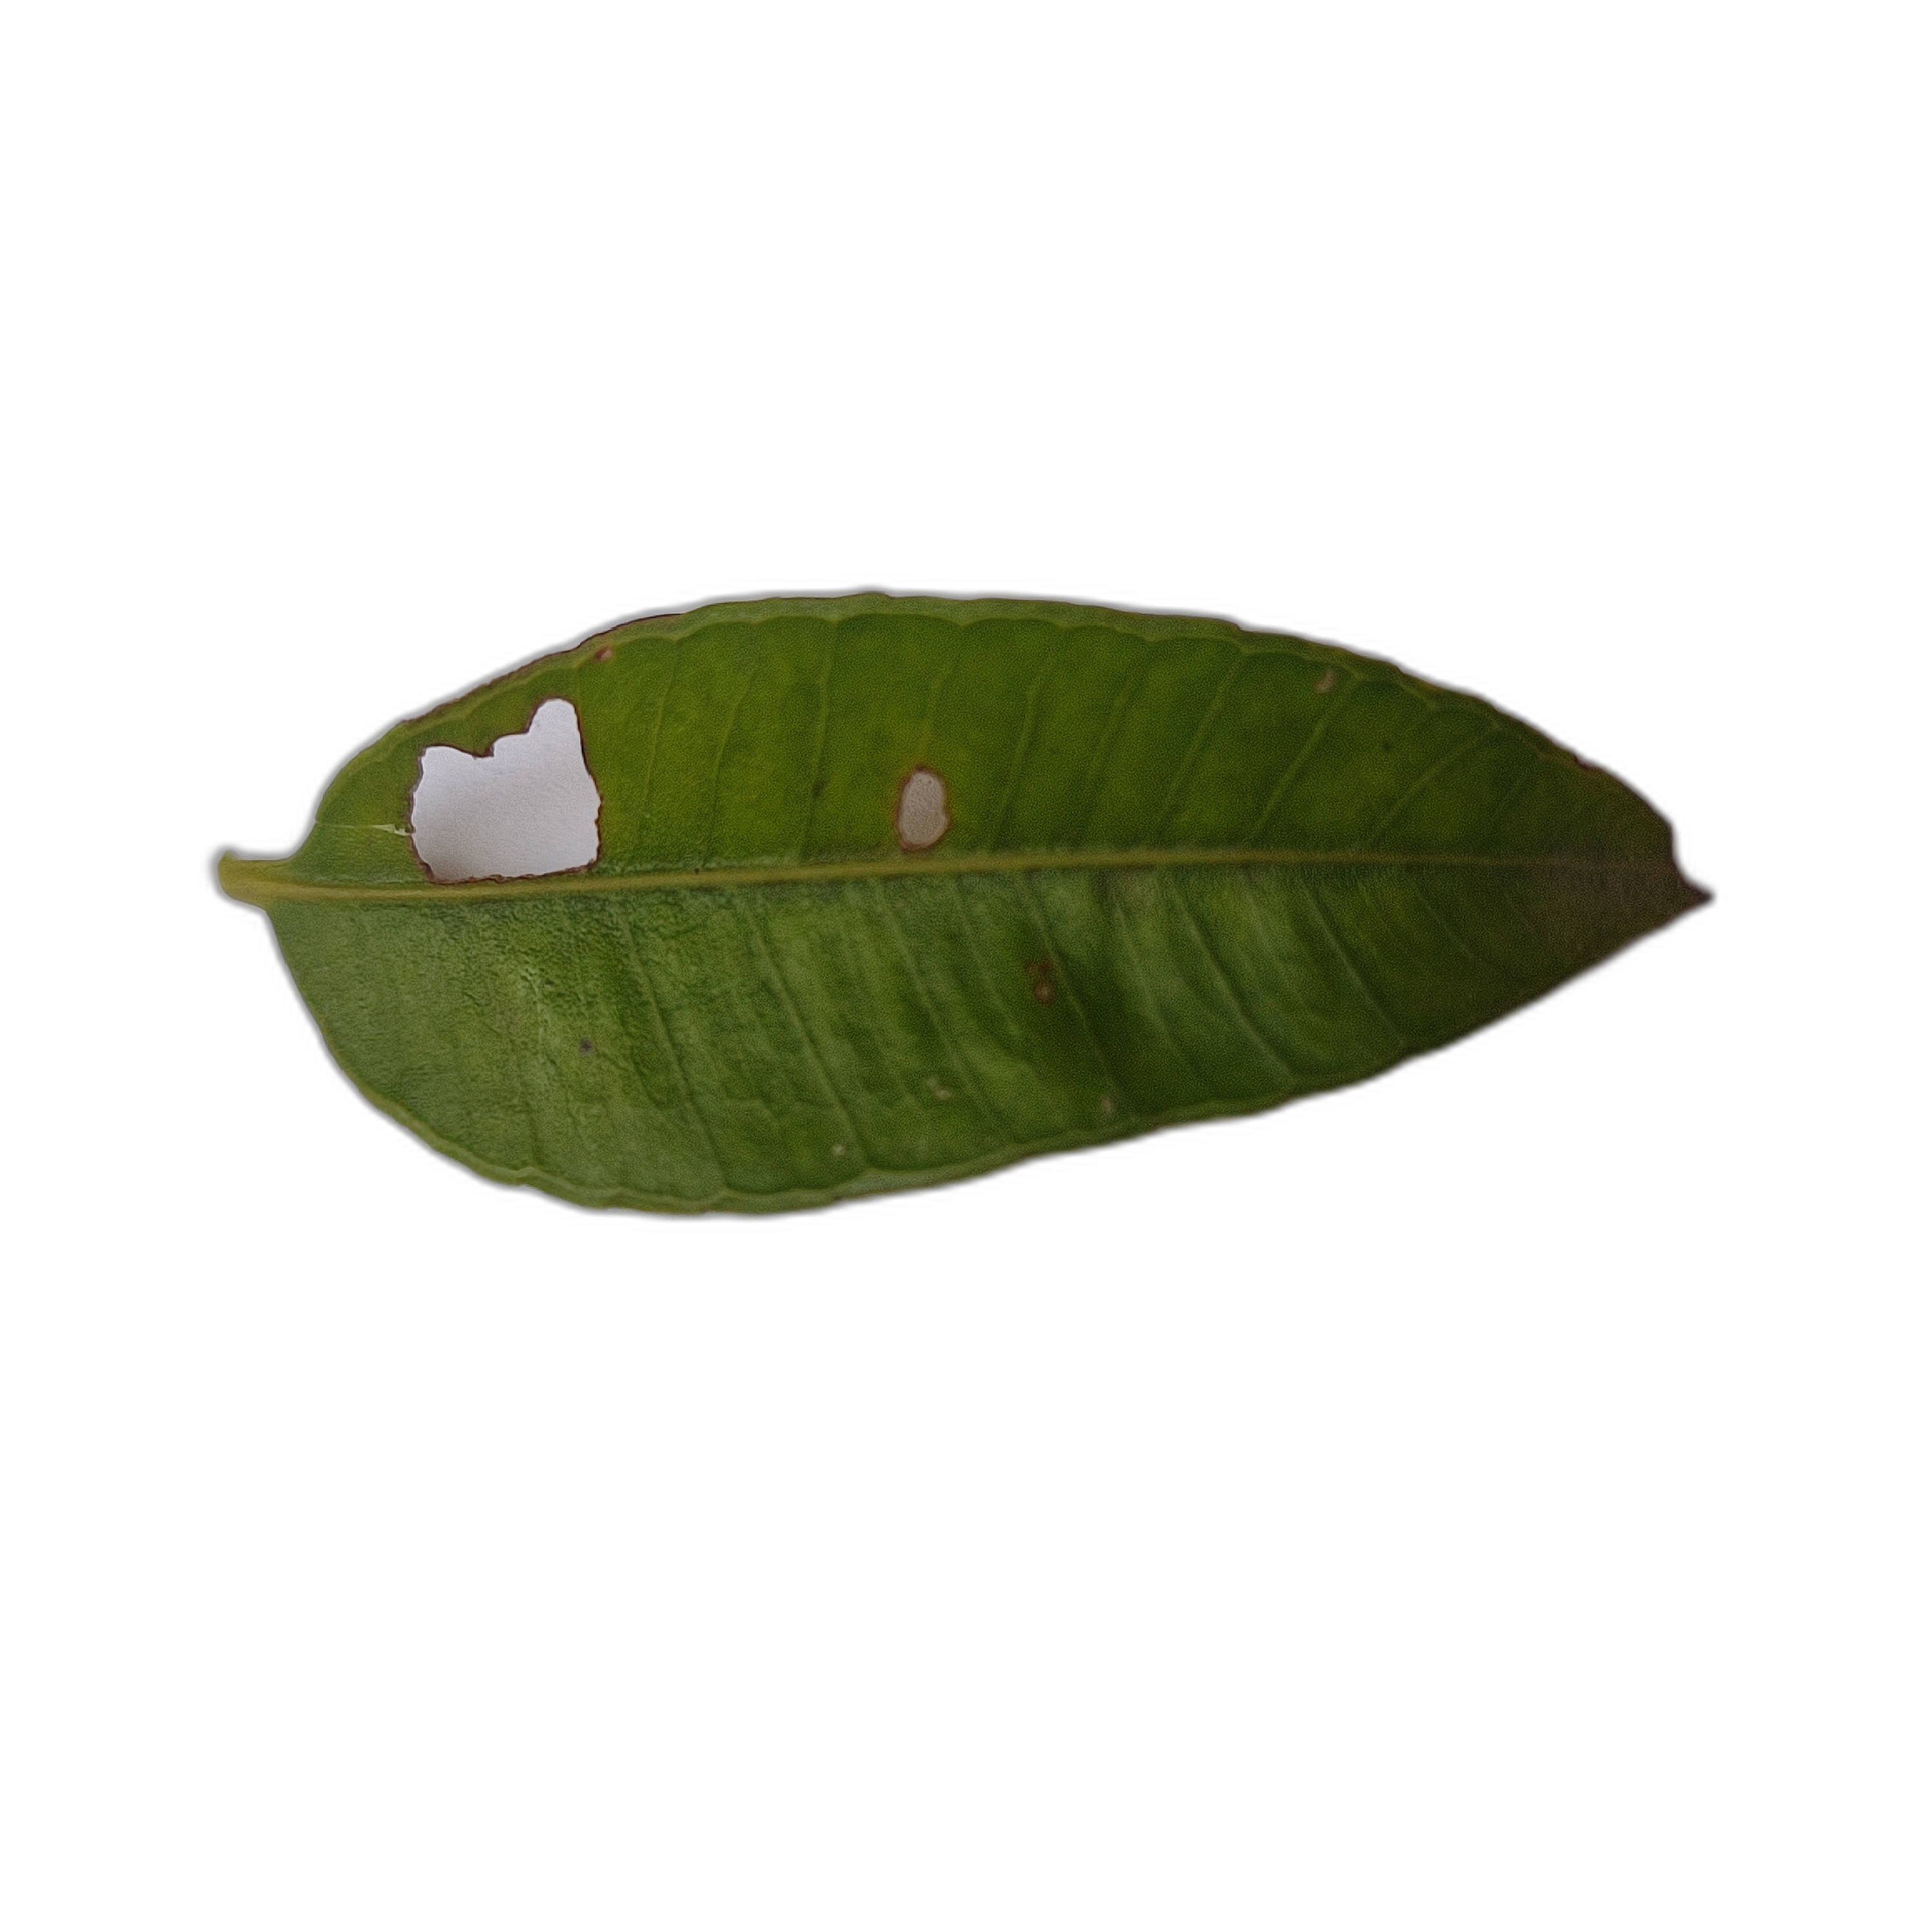
Label: not_healthy